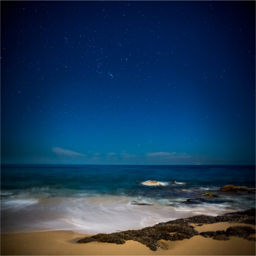
under the stars - ©